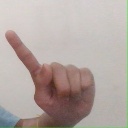
अक्षर: ए